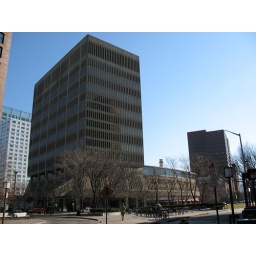
This is the building that houses Cambridge Innovations (previously Cambridge Incubator), the company started by a friend Tim Rowe